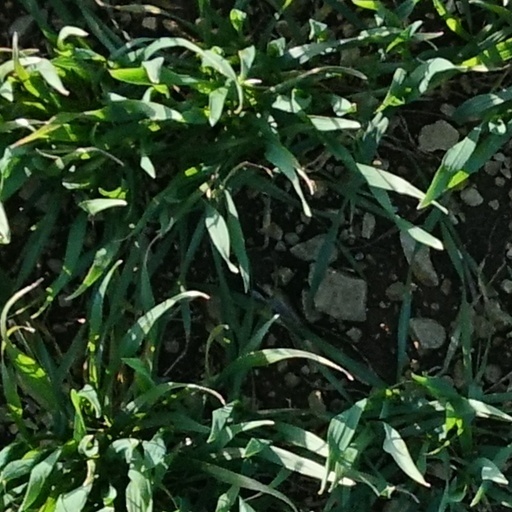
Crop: wheat